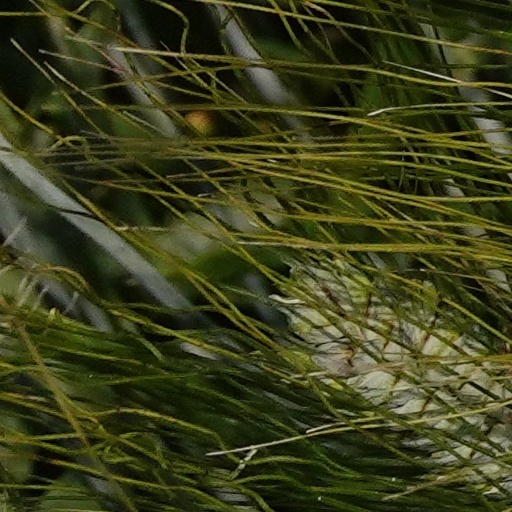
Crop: wheat